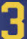
Number: 3